Harvest Moon: Friends of Mineral Town

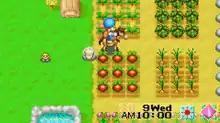
An in-game screenshot of "Harvest Moon: Friends of Mineral Town"

The player character in the game has no default name. In the opening sequences, the player is shown as a young boy living in the city, whose parents take him to see the country. During their trip, the player becomes lost, and finds himself on the farm of an old man in Mineral Town. The old man helps the player contact his parents, and offers to let him and his family stay for a few days, as he has no family of his own. The player's parents agree, and the player stays on the farm for a while. On the farm, the player plays with a girl who then becomes friends with him. After the player leaves Mineral Town, he continues to write letters to the old man. One day, when he has grown up, the letters from the old man suddenly stop. The player travels to Mineral Town, finding the farm neglected, and discovers the old man had died around half a year ago. The mayor of Mineral Town informs the player that in the farmer's will, he left the player the farm. The player decides to restore the farm, beginning the game.